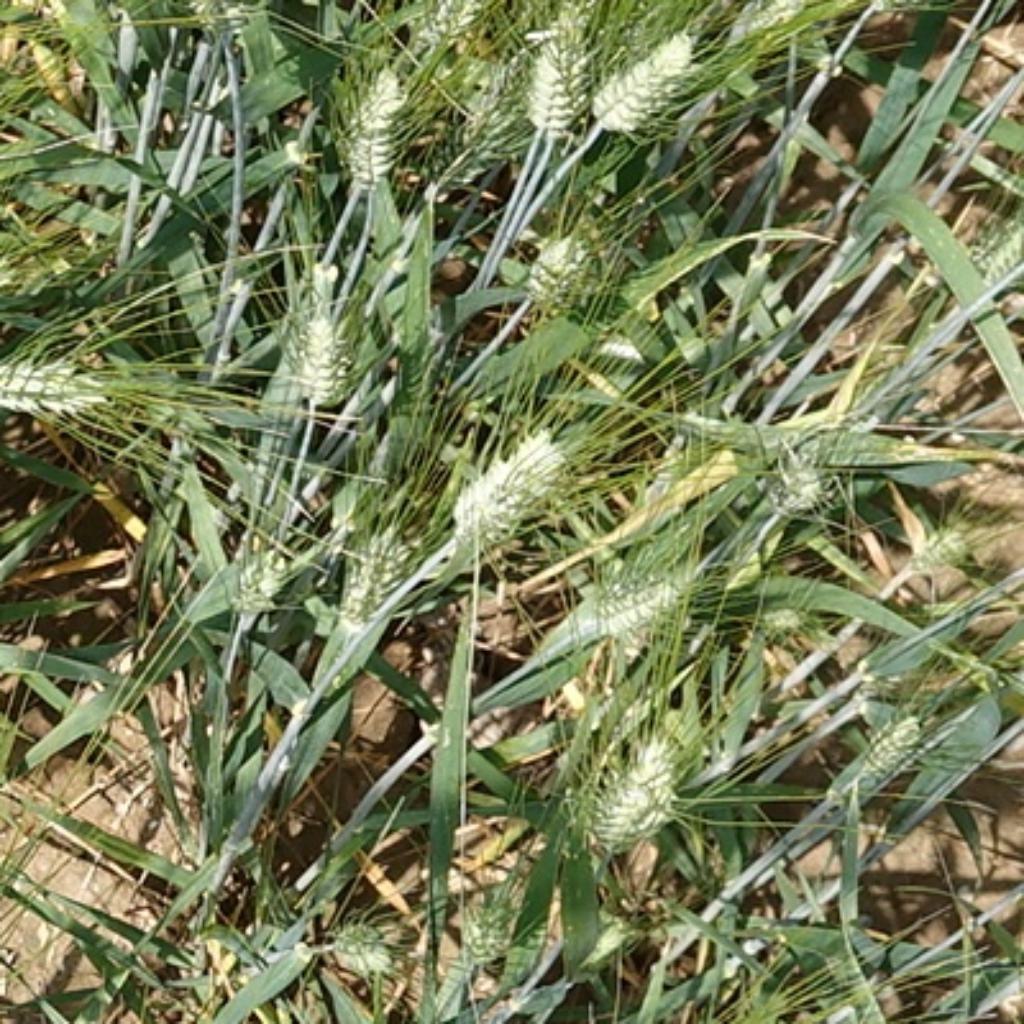
Country: France
Location: Gréoux
Wheat development stage: Filling